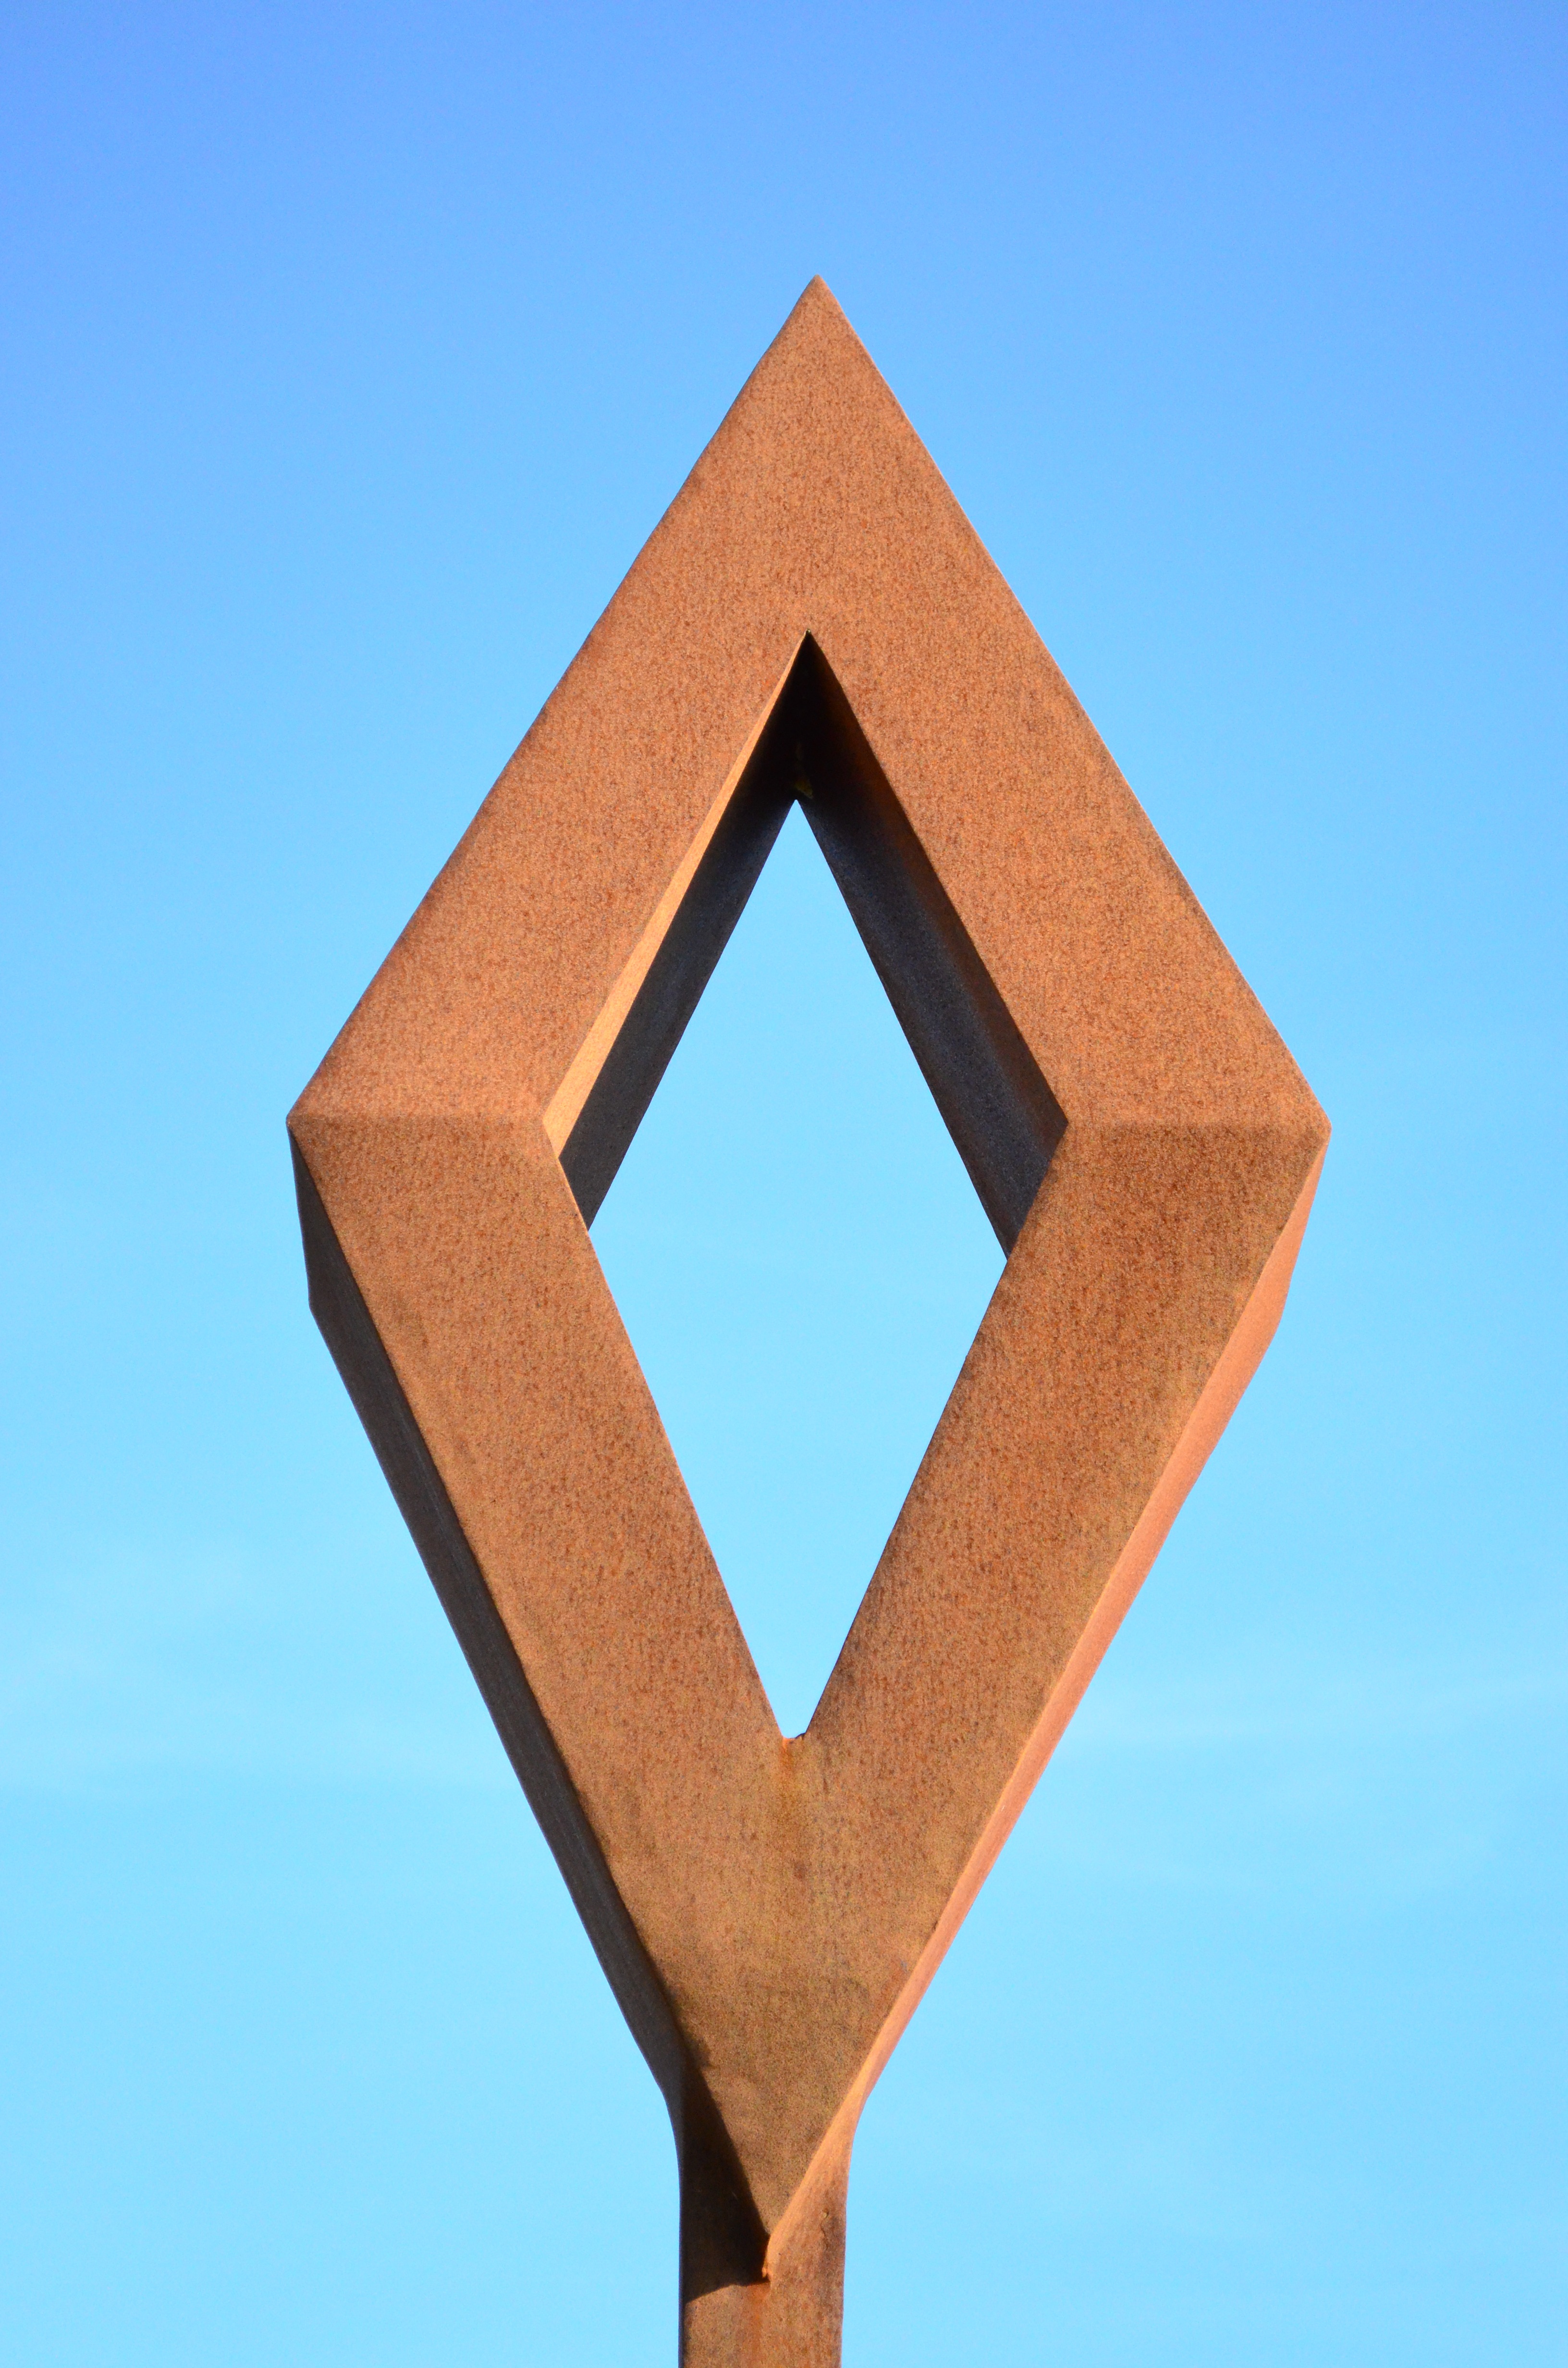
sky, wood, number, blue, lighting, sculpture, art, triangle, iron, diamond, rombus